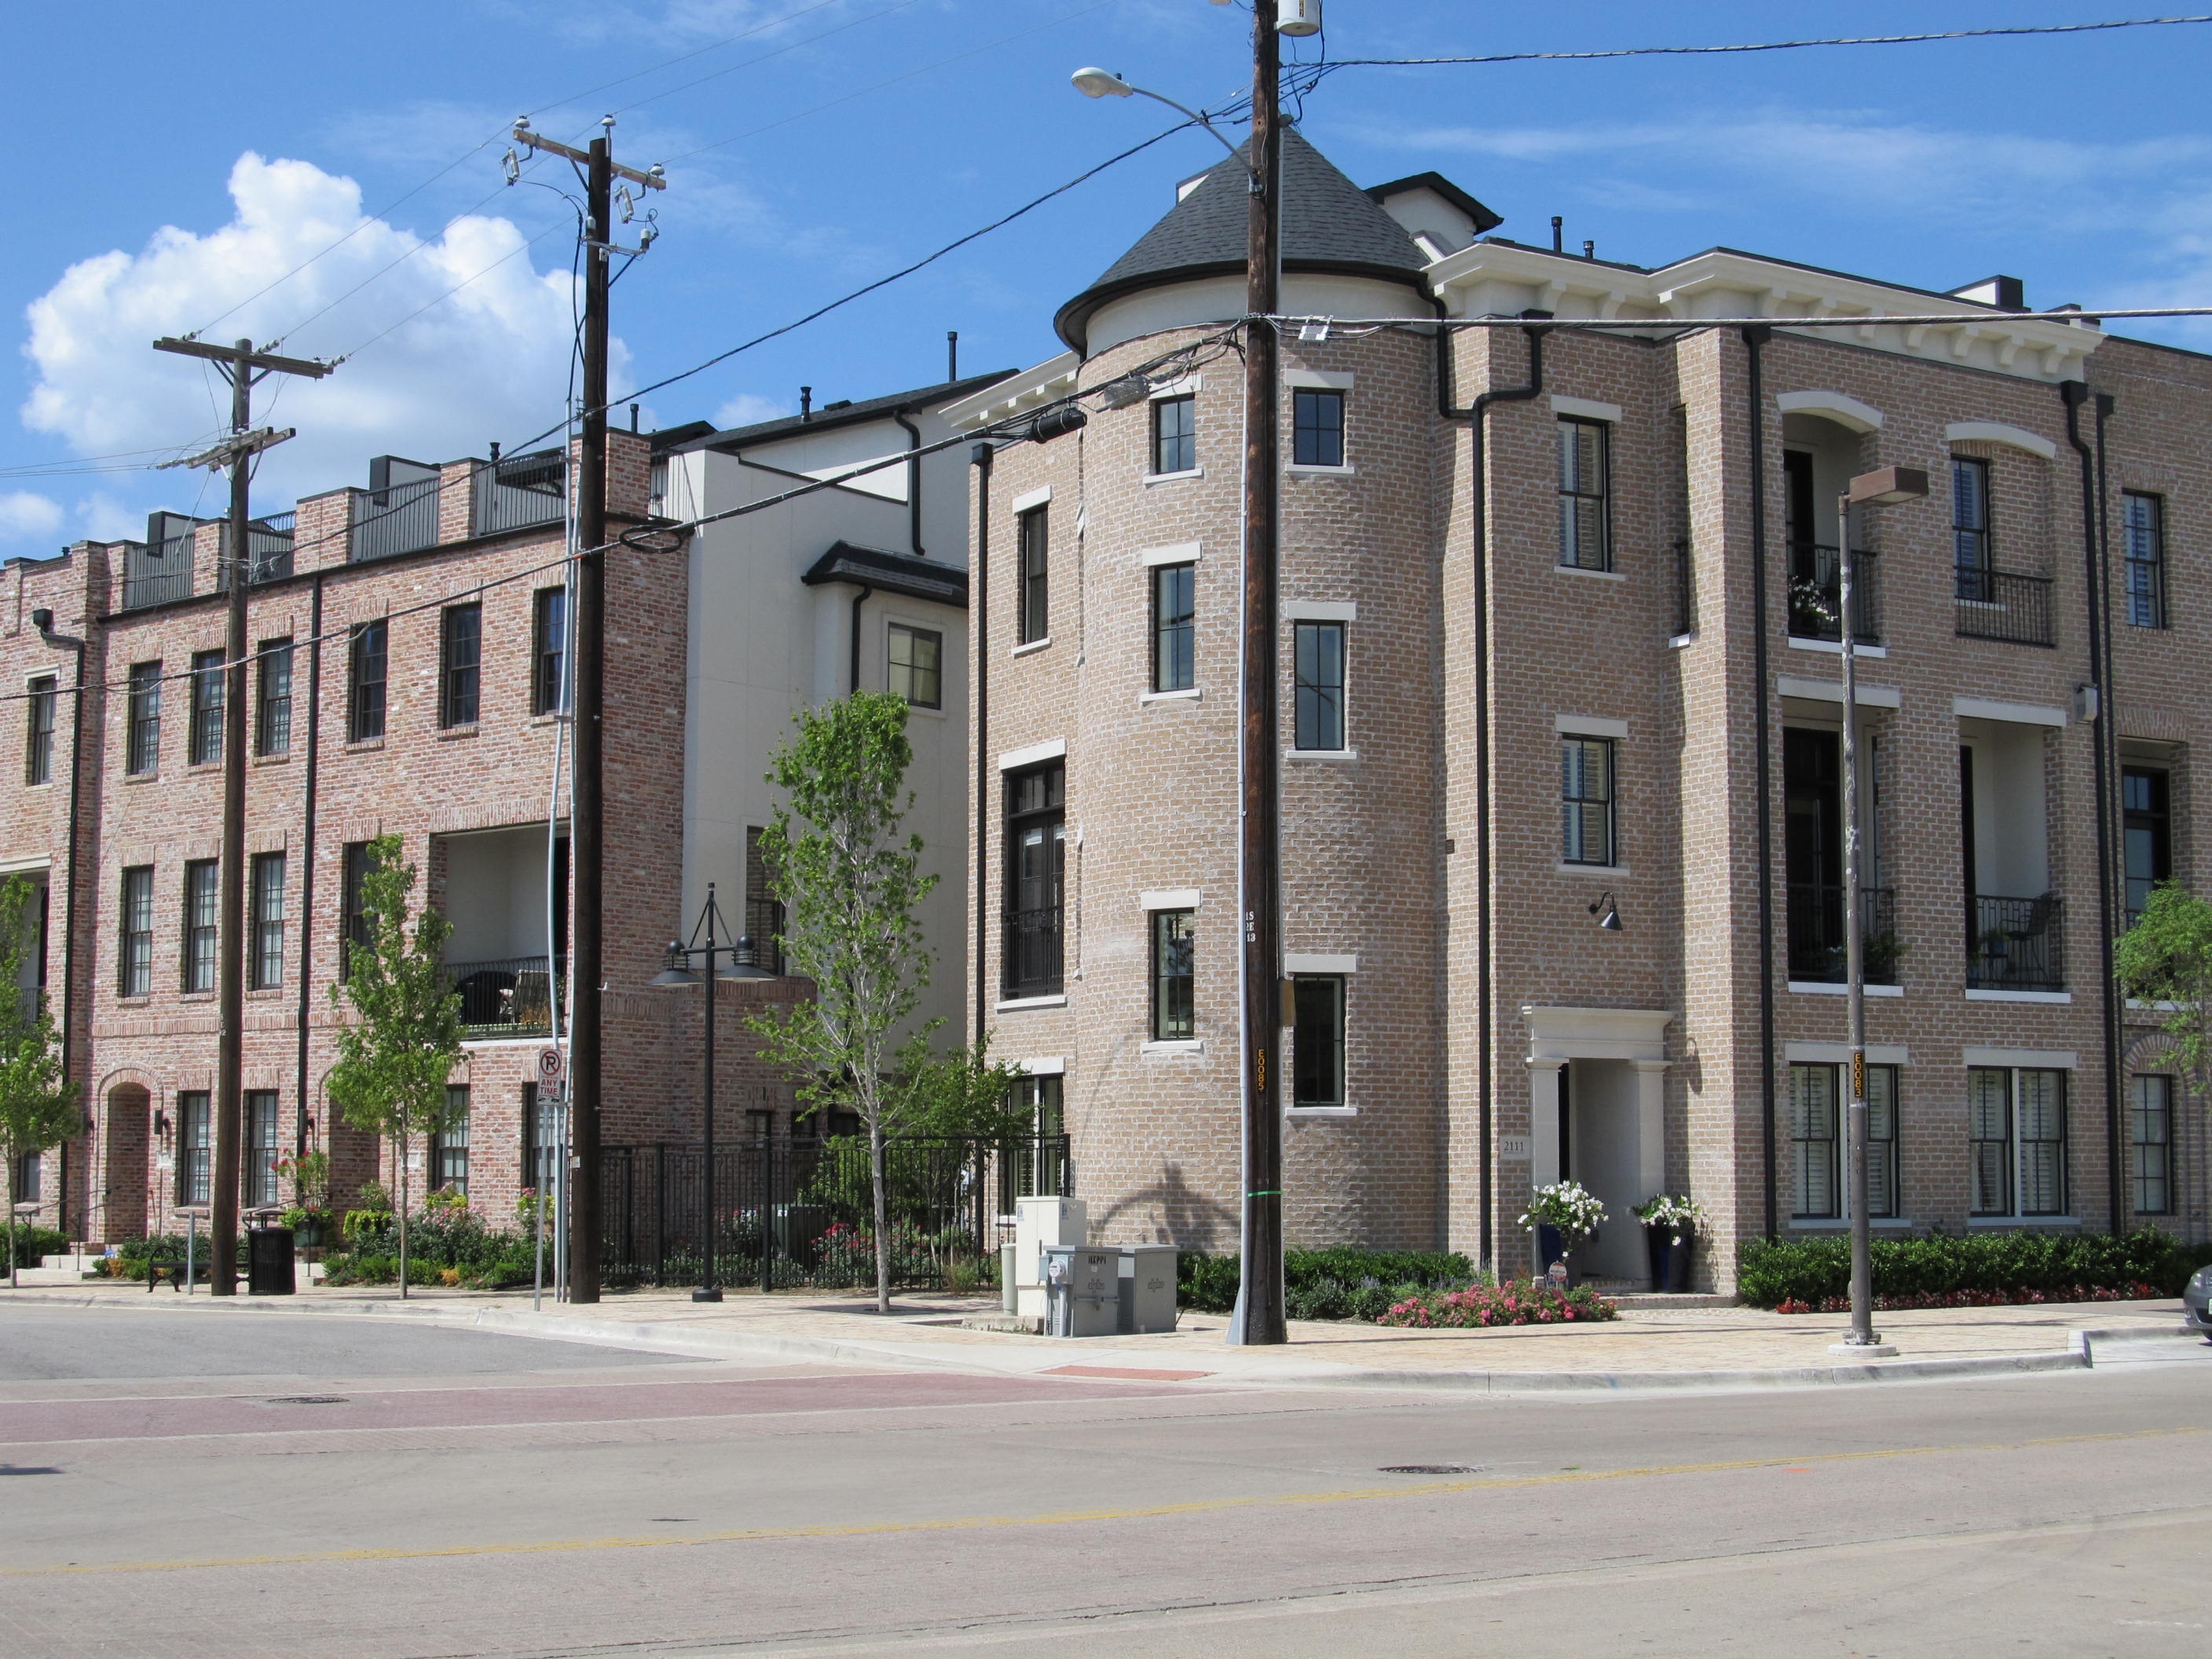
architecture, sky, street, house, town, building, city, urban, downtown, summer, suburb, facade, property, apartment, townhouse, tower block, outside, clouds, buildings, homes, houses, estate, texas, dallas, condo, condominium, neighbourhood, condos, urban area, residential area, human settlement, condominiums, urban condos, townhome, farmers market district